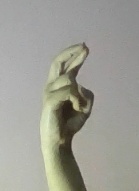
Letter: zay